HUBOZ

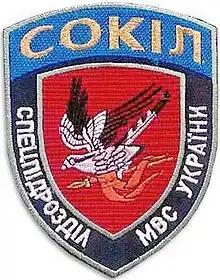
QRF "Sokil", a special purpose detachment of HUBOZ

HUBOZ is an abbreviation for the Chief Administration in Fight with the Organized Crime of the Ministry of Internal Affairs of Ukraine was a specialized law enforcement agency. The agency director was the first deputy of the minister of Internal Affairs of Ukraine and acted as a minister in his or her absence.